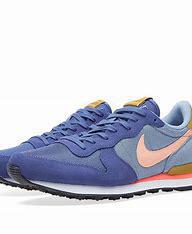
Brand: Nike
Model: Internationalist